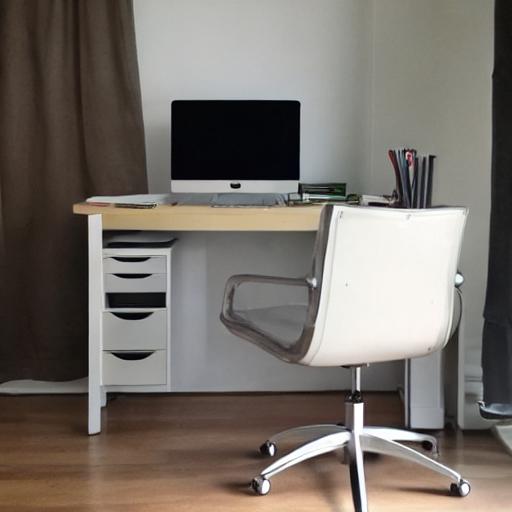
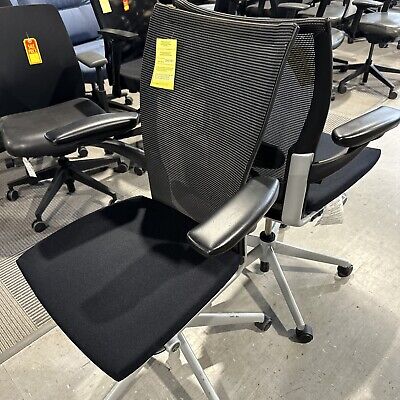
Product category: items_chair
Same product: no